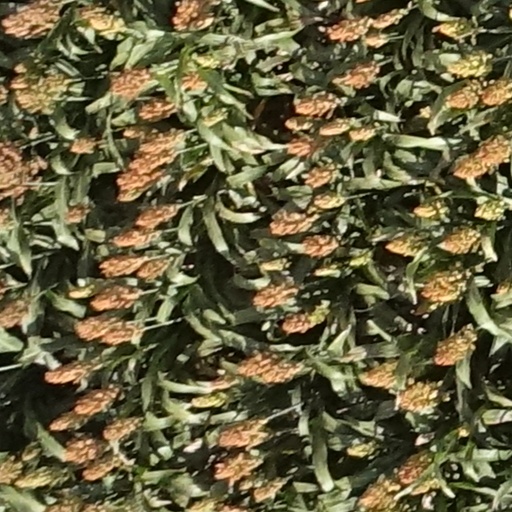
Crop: sorghum